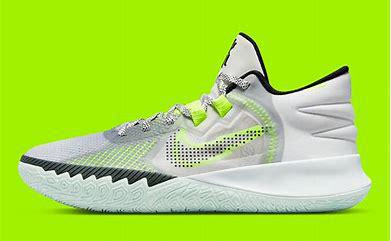
Brand: Nike
Model: Kyrie Flytrap 5